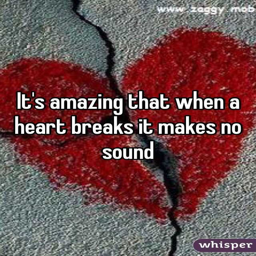
it 's amazing that when a heart breaks it makes no sound